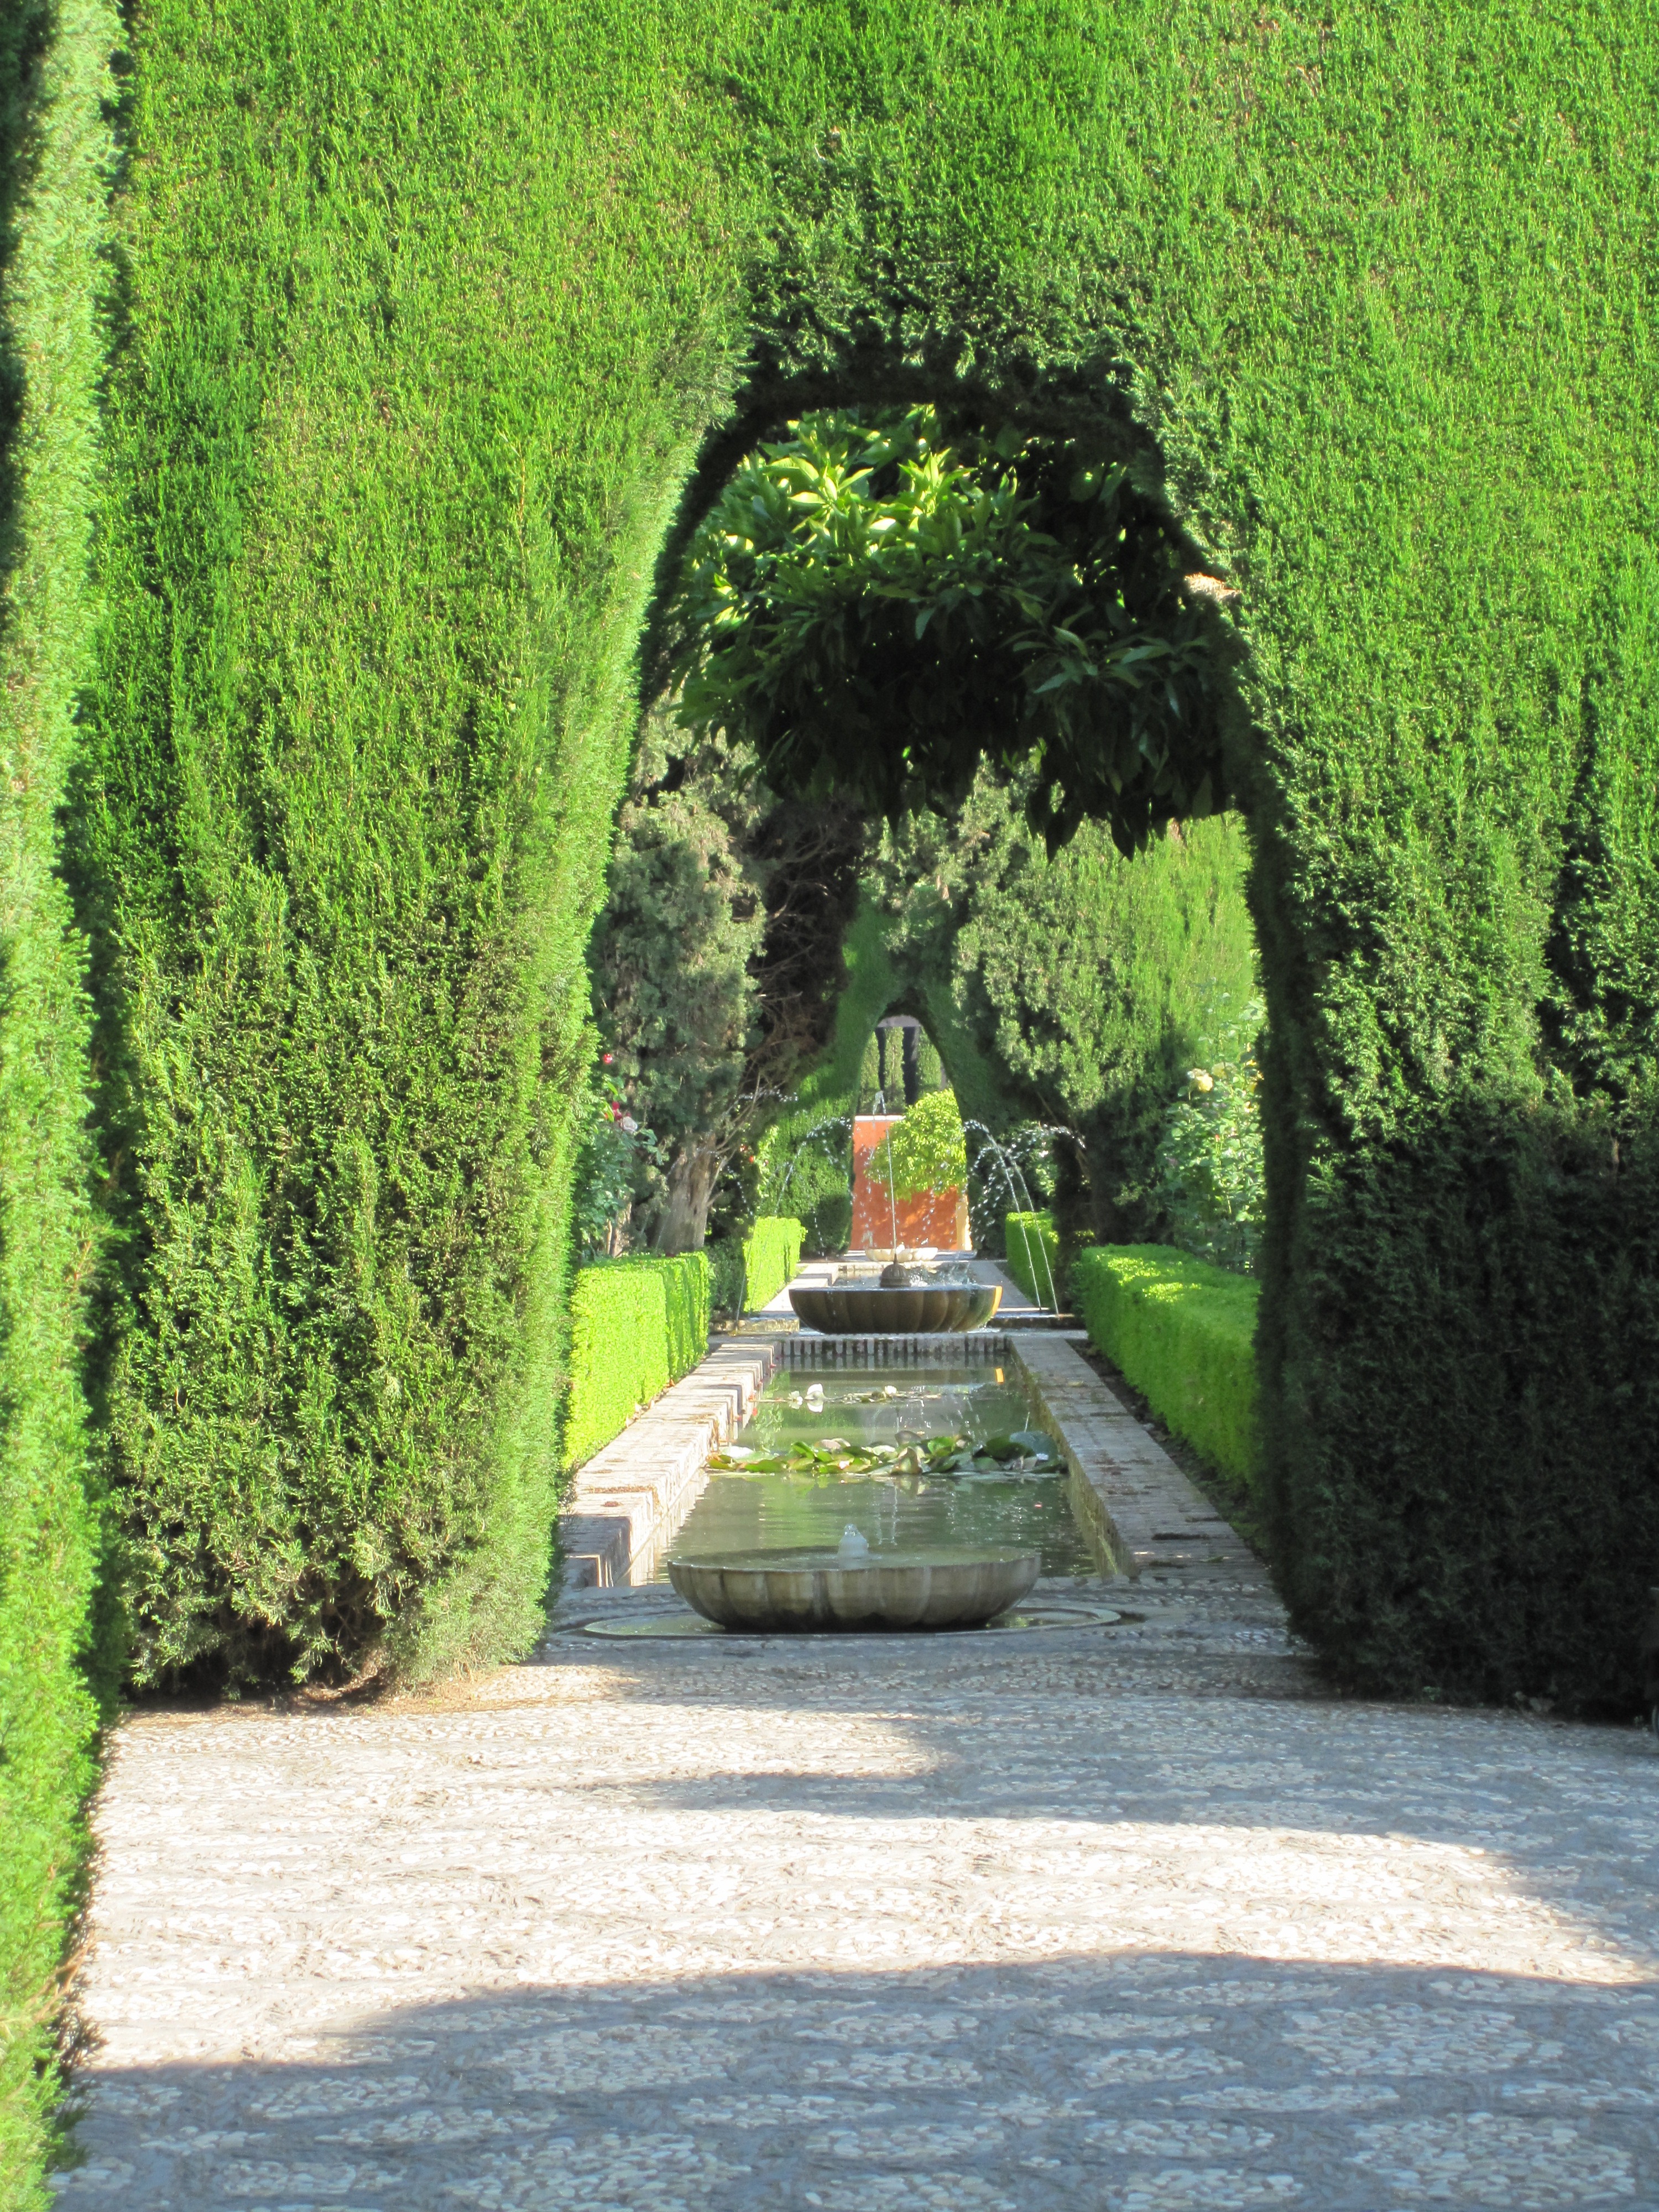
tree, water, nature, grass, architecture, plant, lawn, green, historic, garden, shrub, fountain, hedge, alhambra, hedges, woody plant, neo classical, arch doorway